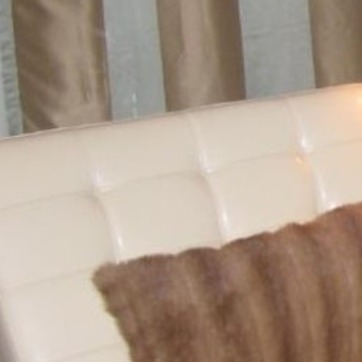
Material: leather